Kirk Cameron

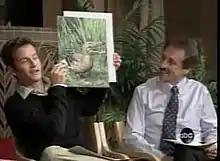
Cameron holds up a composite picture, and cites the absence of a crocoduck as evidence against evolution, during a debate on the existence of God at Calvary Baptist Church in Manhattan in 2007

Cameron went on to star in many films, including 1987's "Like Father Like Son" (a body-switch comedy with Dudley Moore), which was a box office success. His next theatrical film, 1989's "Listen to Me", performed poorly at the box office. When "Growing Pains" ended in 1992, Cameron went on to star in The WB sitcom "Kirk", which premiered in 1995 and ended two years later. In "Kirk", Cameron played Kirk Hartman, a 24-year-old who has to raise his siblings. Cameron and Noble also worked together on "Kirk".